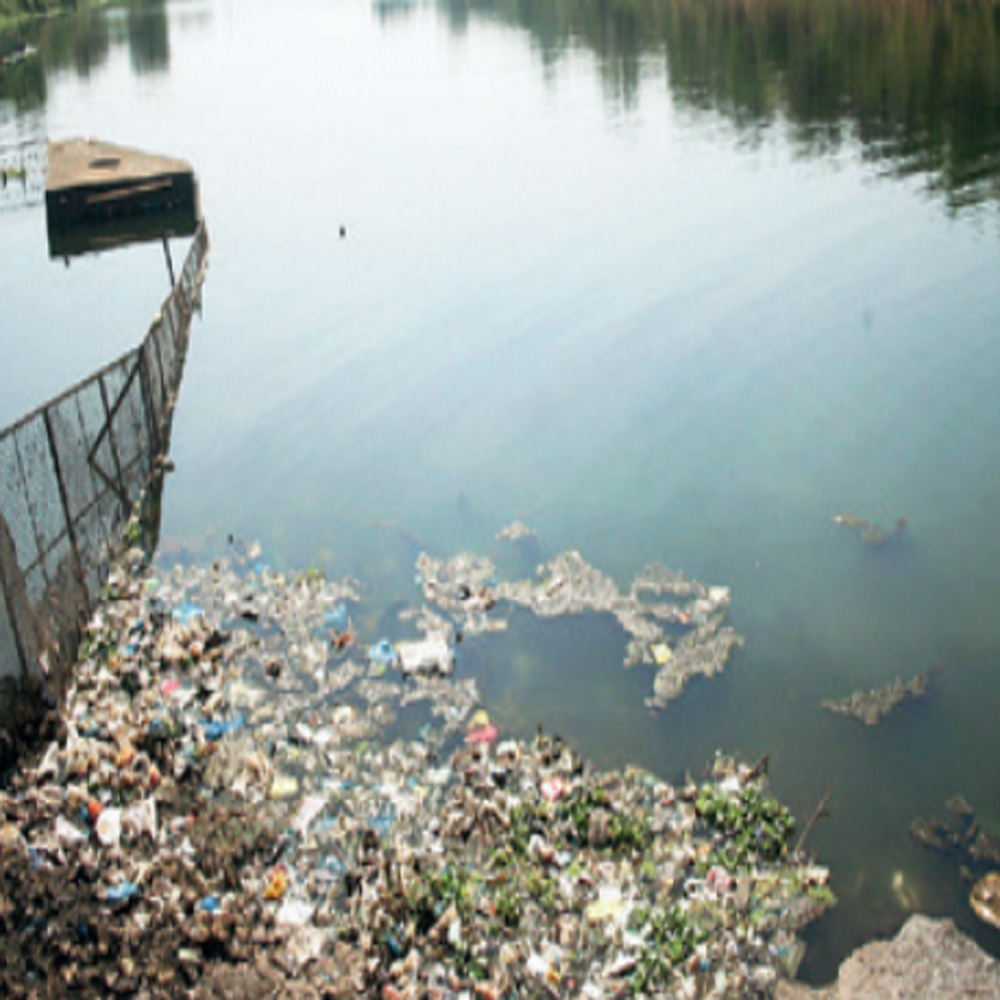
Body of water present: yes
Land polluted: yes
Water polluted: no
Pollution percentage: 20%